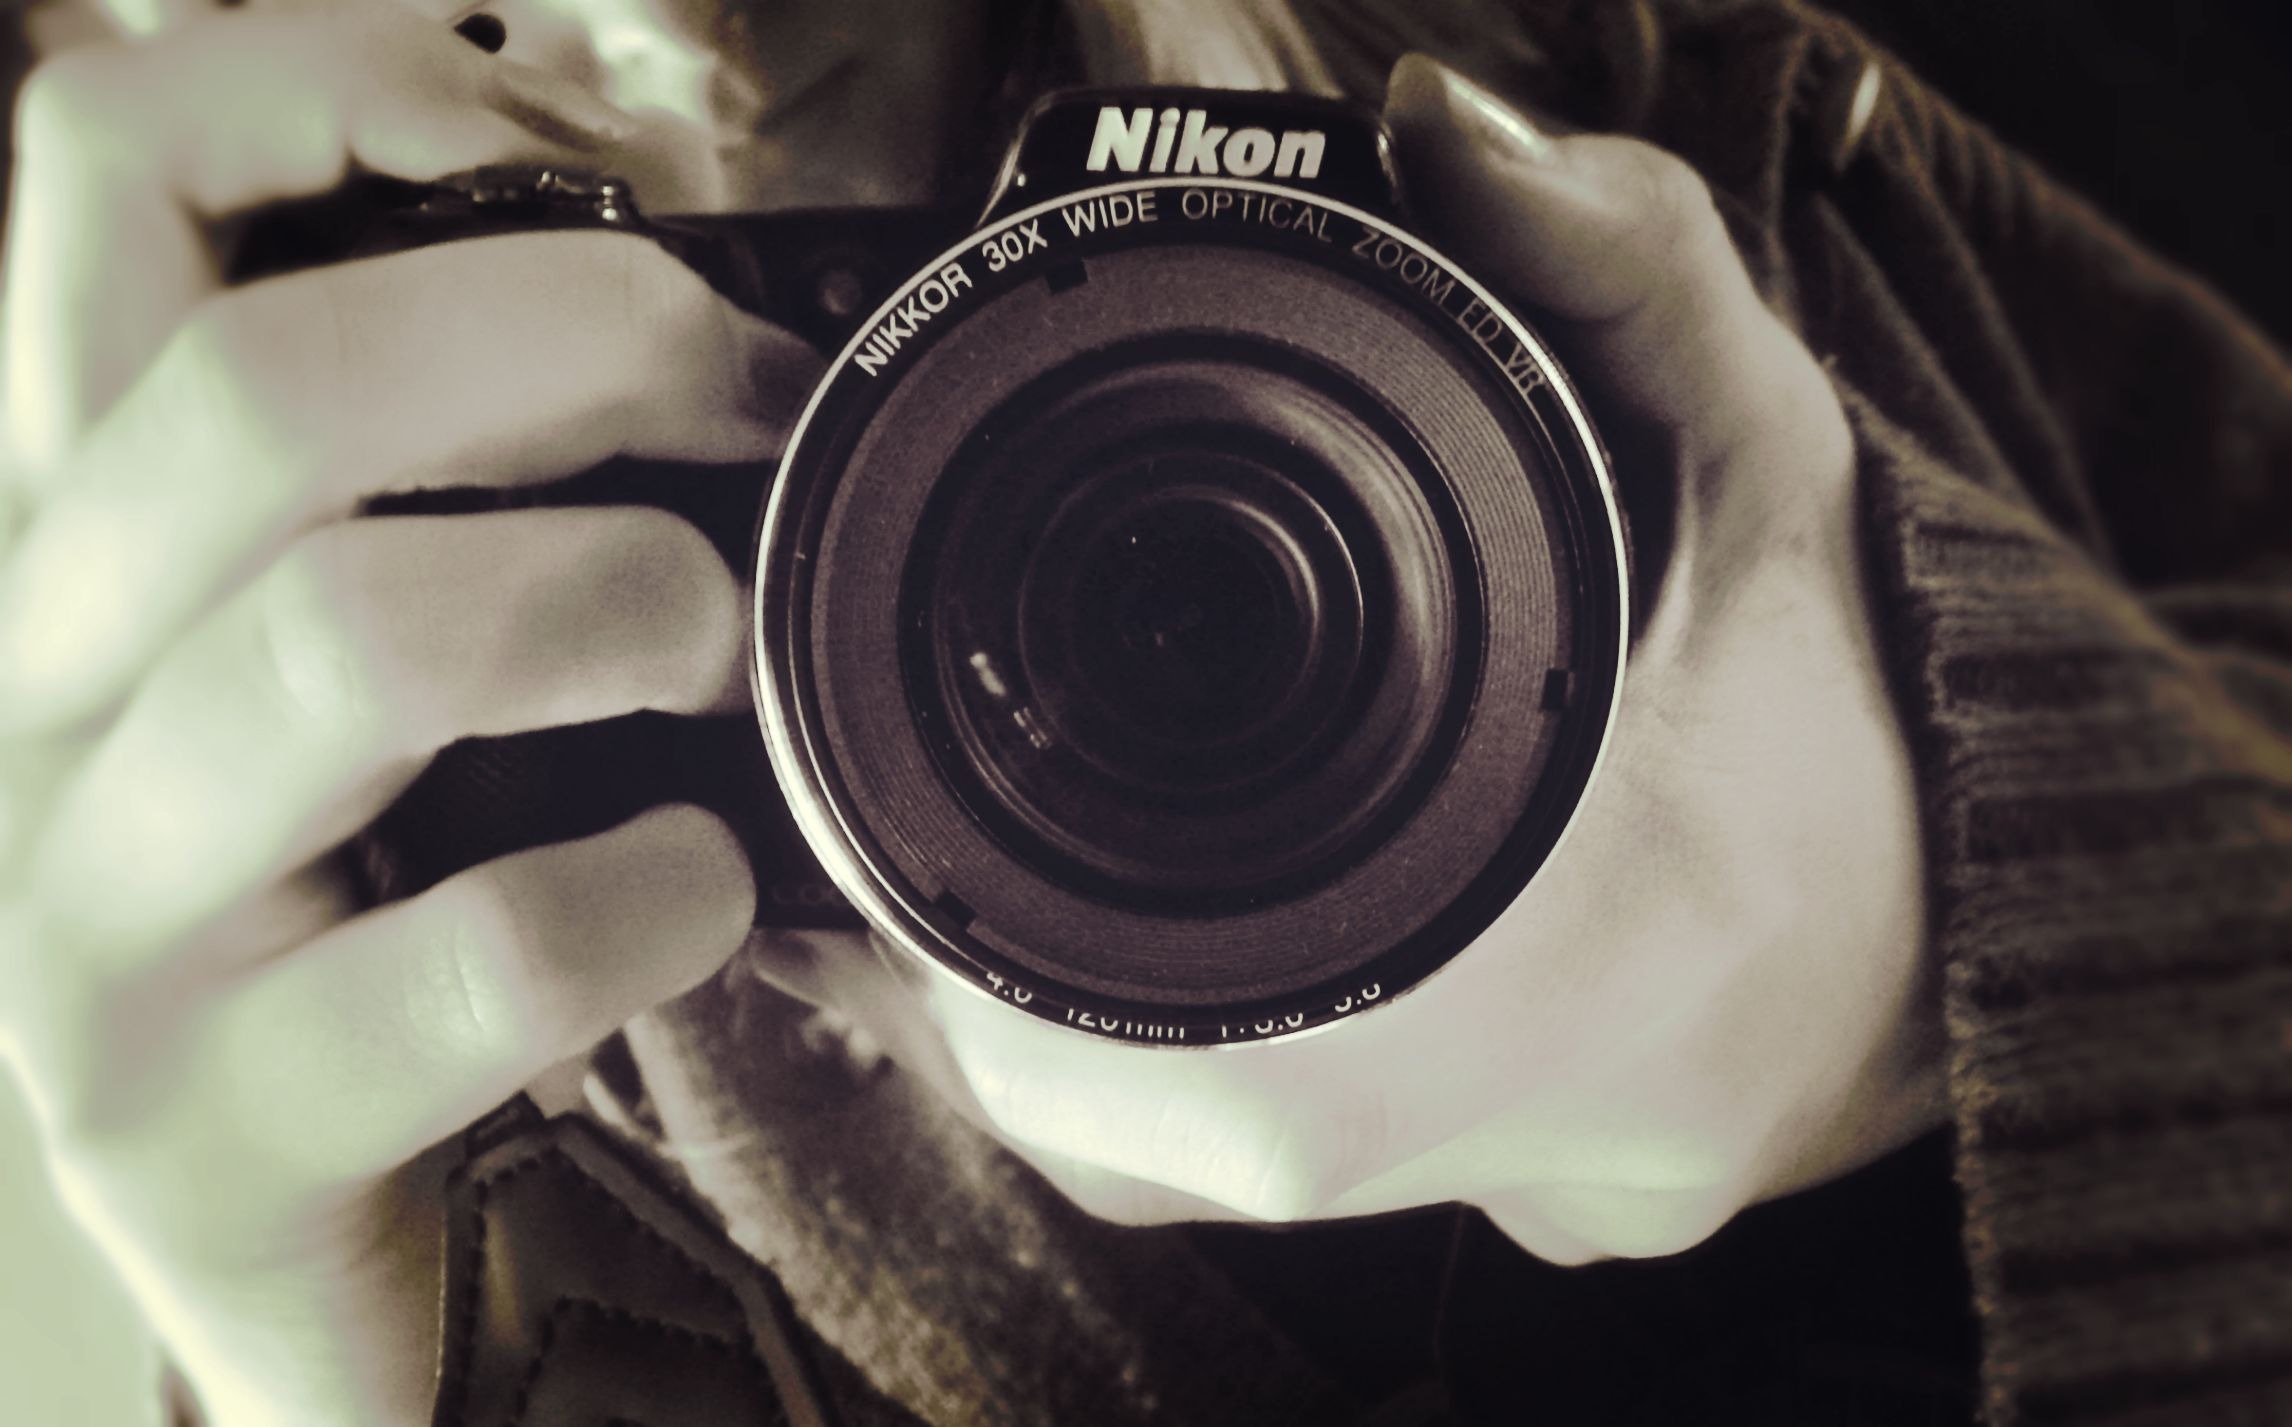
hand, light, white, camera, photography, color, macro, black, close up, reflex camera, digital camera, eye, mirror, photograph, image, organ, camera lens, macro photography, fisheye lens, digital slr, single lens reflex camera, cameras optics, mirrorless interchangeable lens camera